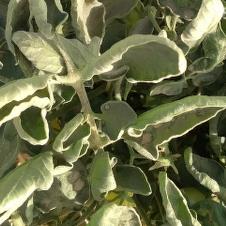
Crop: Tomato
Condition: virosis-d